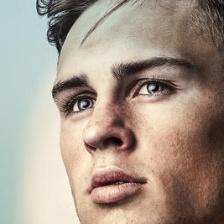
Label: faces